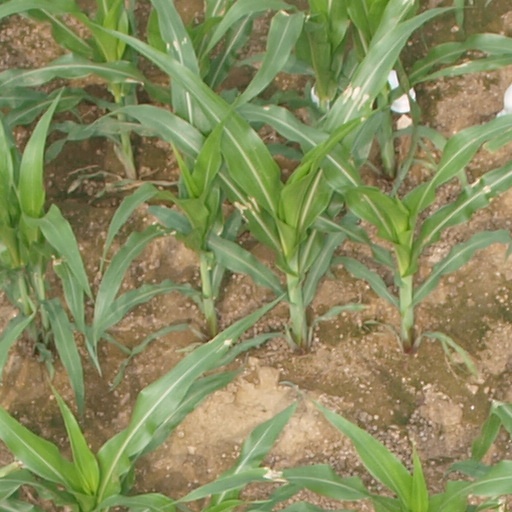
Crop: maize; corn